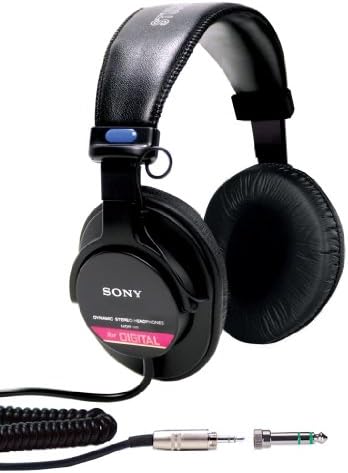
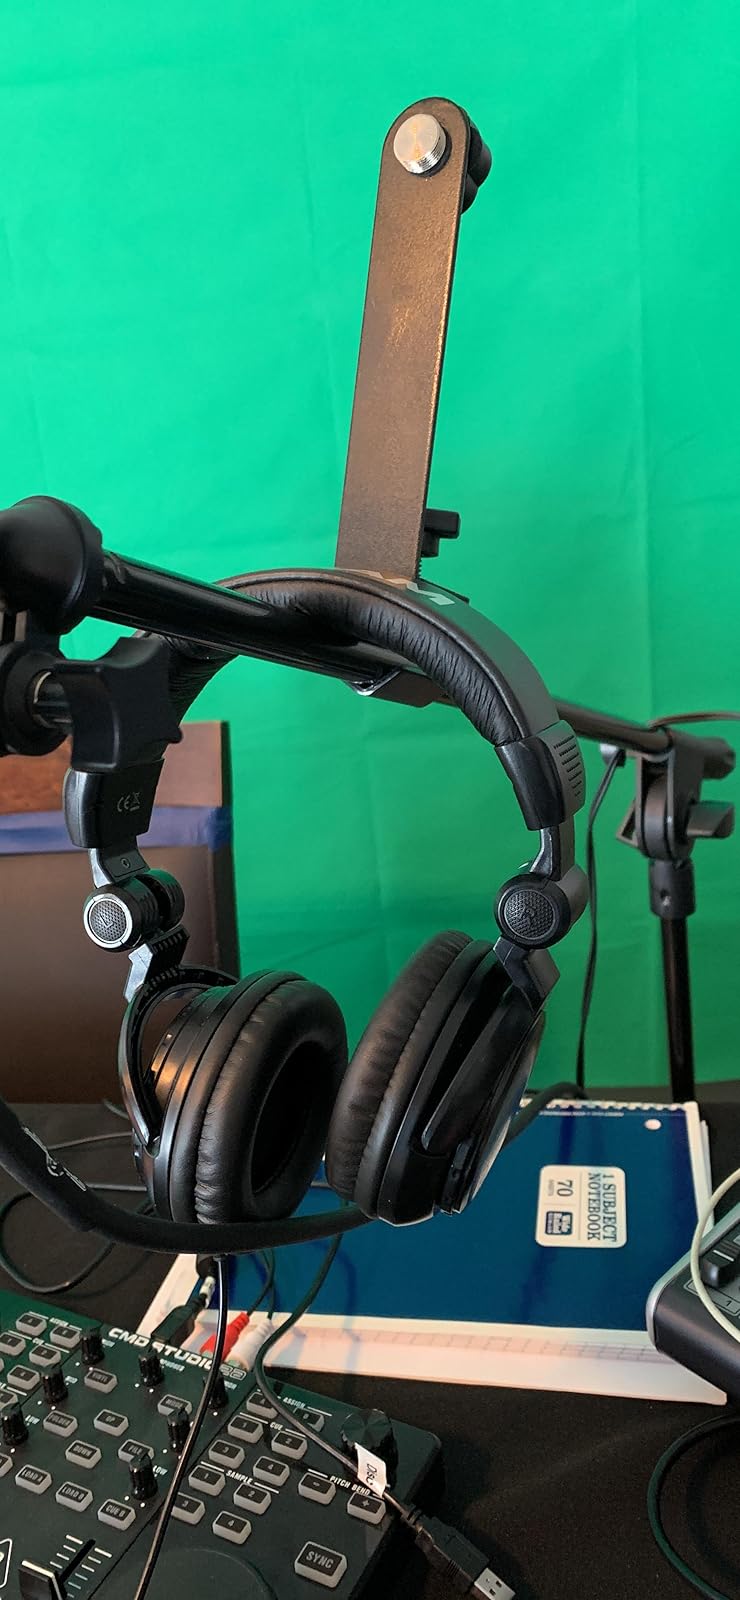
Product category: headphones
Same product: no